Marco Avellaneda (mathematician)

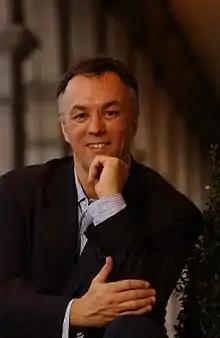

Marco Avellaneda (Ph.D.) (February 16, 1955 - June 11, 2022) was an Argentine-American mathematician and financial consultant. He was the director of the Division of Financial Mathematics at the Courant Institute at New York University.